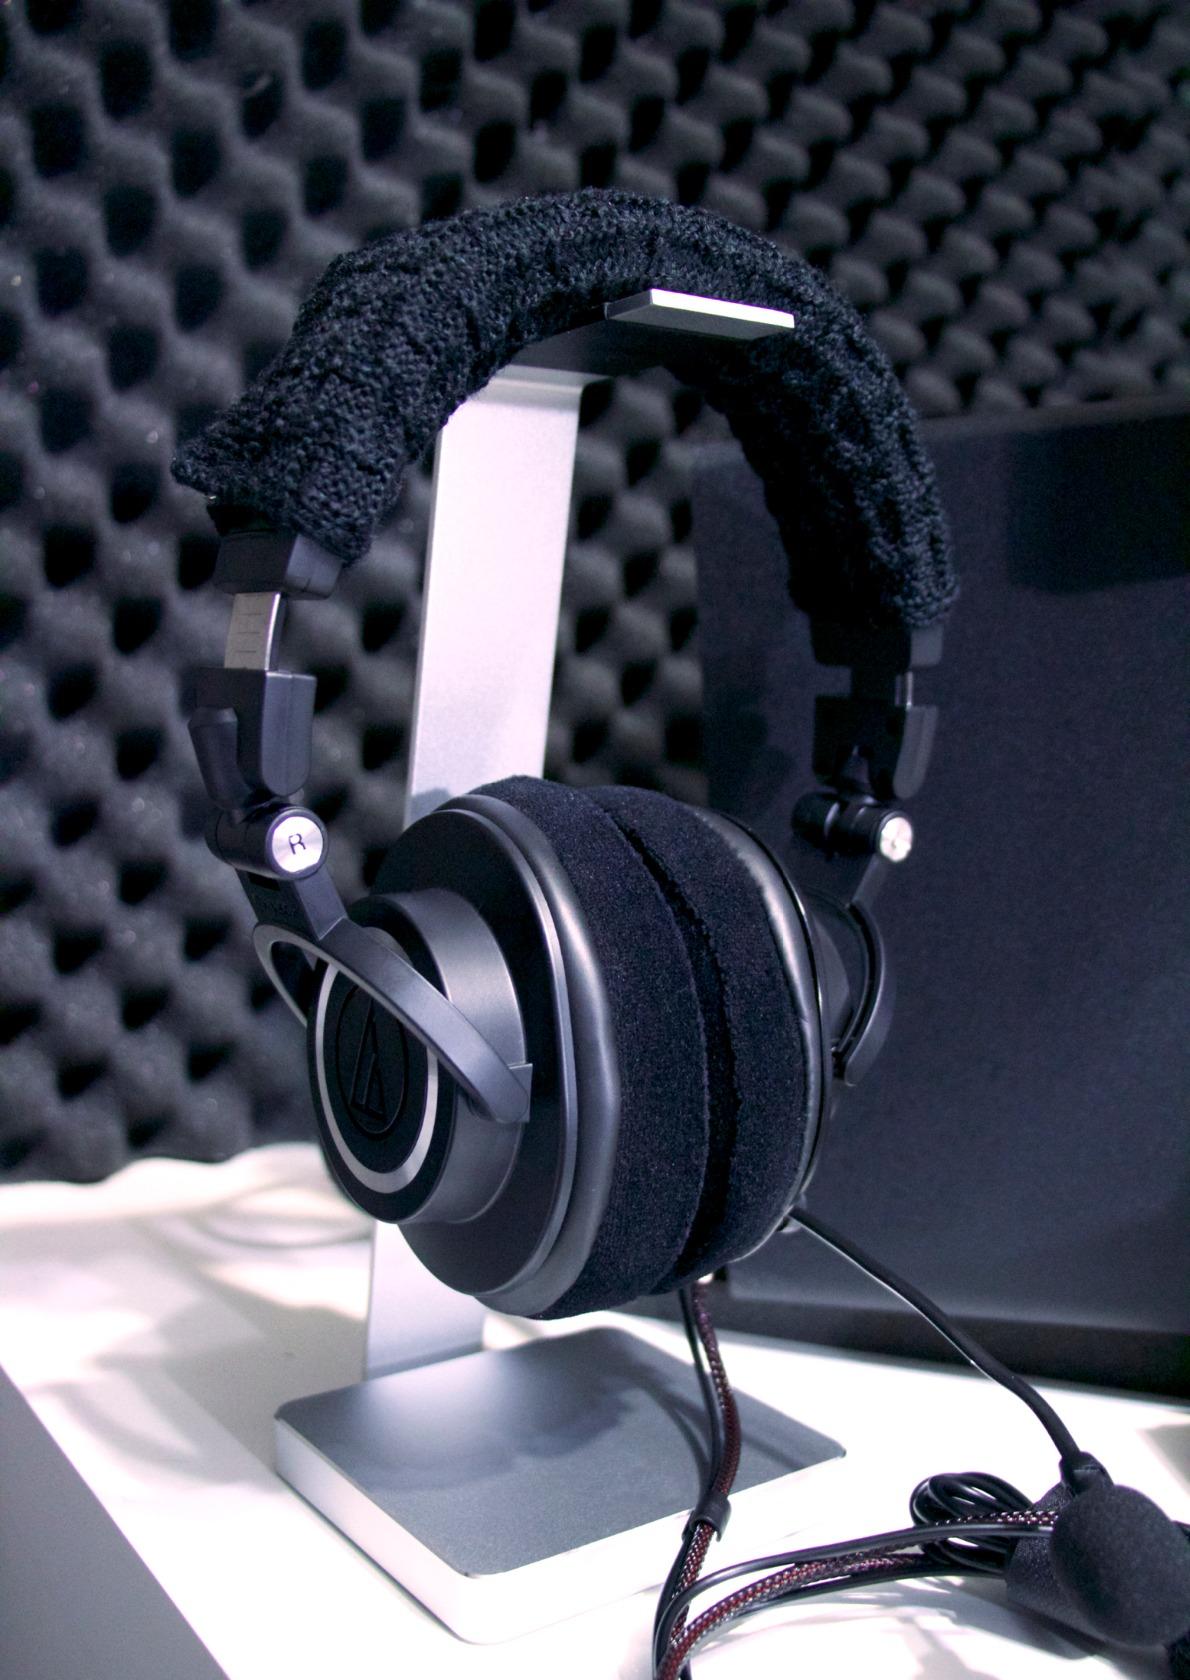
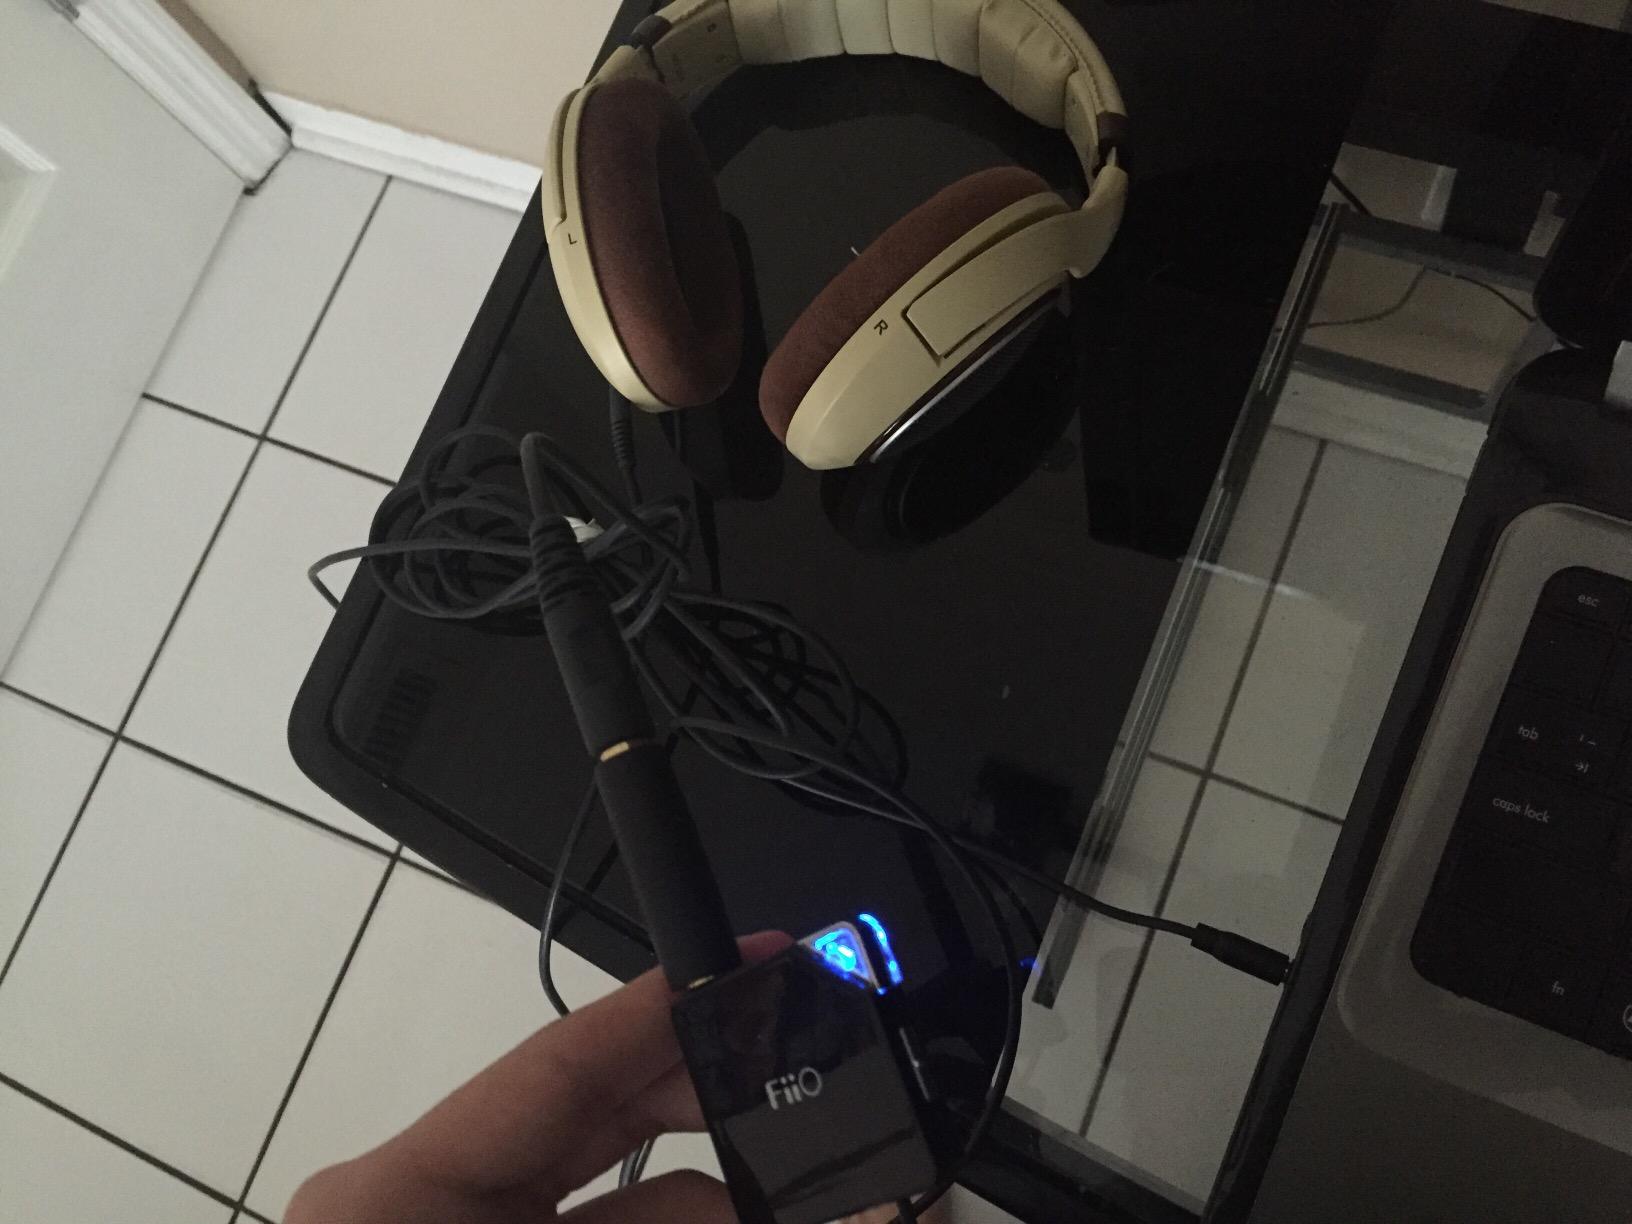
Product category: headphones
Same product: no